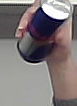
Product: redbull_energydrink